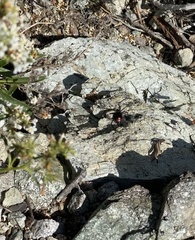
Species: Lactrodectus_hesperus